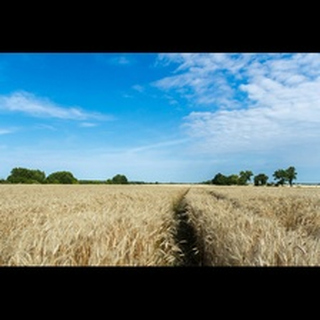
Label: wheat_blast